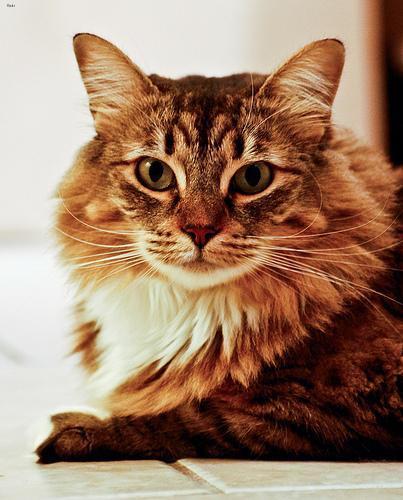
Maine Coon